Galápagos land iguana

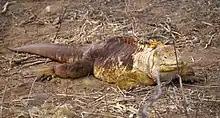
Basking

Galápagos land iguanas become sexually mature anywhere between eight and fifteen years of age, depending on which island they are from. Mating season also varies between islands, but soon after mating, the females migrate to sandy areas to nest, laying 2–20 eggs in a burrow about deep. The eggs hatch anywhere from 90 to 125 days later.